Cadbury

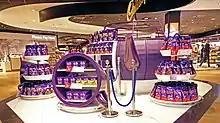
Cadbury chocolate stall at London's Heathrow Airport.

Located south of Birmingham in England, the Cadbury plant in Bournville was opened in 1879 by company founder John Cadbury's son George, whose aim was that one-tenth of the Bournville estate should be "laid out and used as parks, recreation grounds and open space." It subsequently became known as "the factory in a garden". Cadbury's dark chocolate bar, Bournville, is named after the model village, and was first sold in 1908.